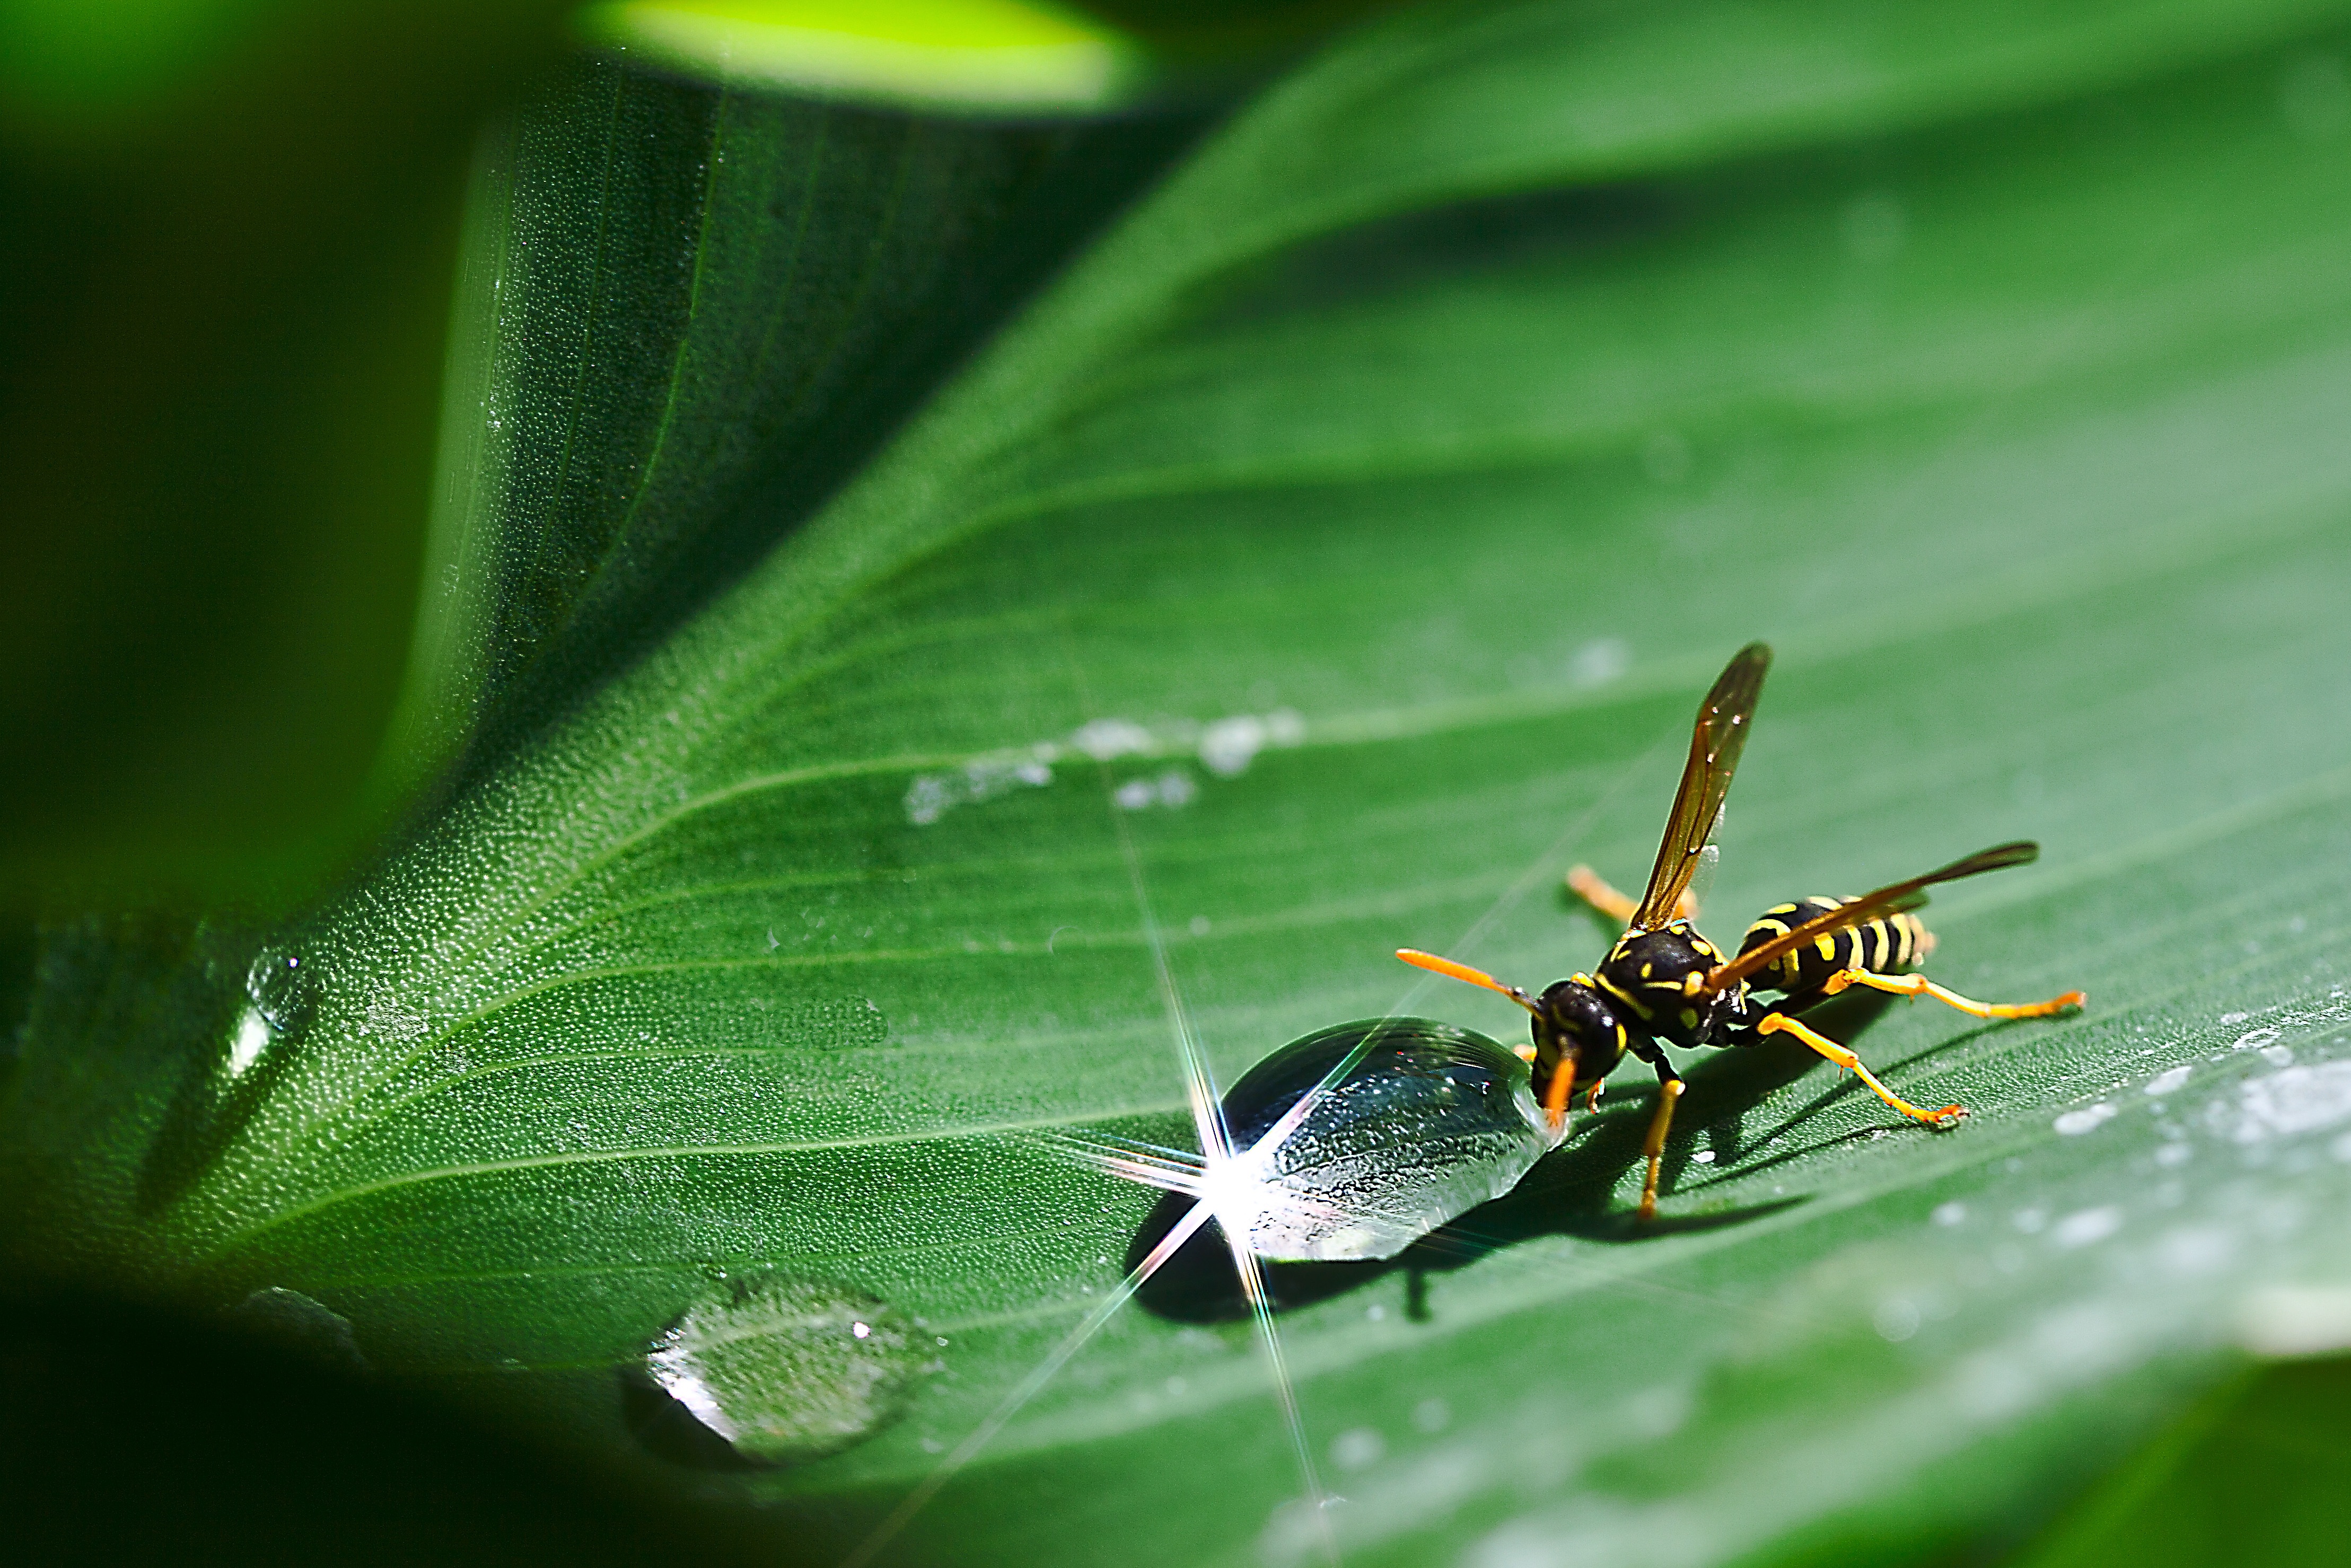
water, nature, grass, photography, leaf, flower, fly, summer, green, reflection, insect, botany, flora, fauna, invertebrate, close up, drinking, pest, macro photography, desire, arthropod, a drop of water, after the rain, drop of rain, osa, leaf texture, cannae divided leaf, the surface of the leaf, plant stem, membrane winged insect